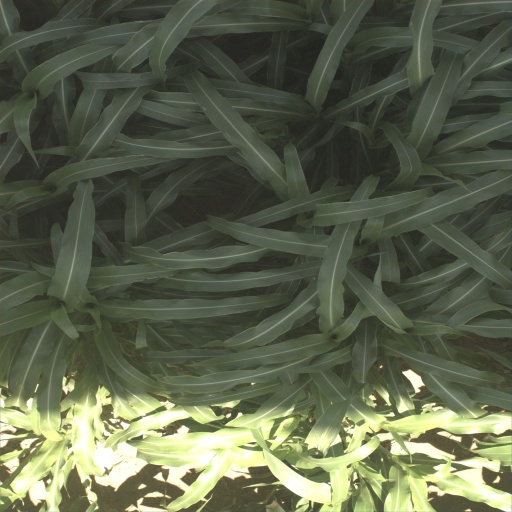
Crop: sorghum